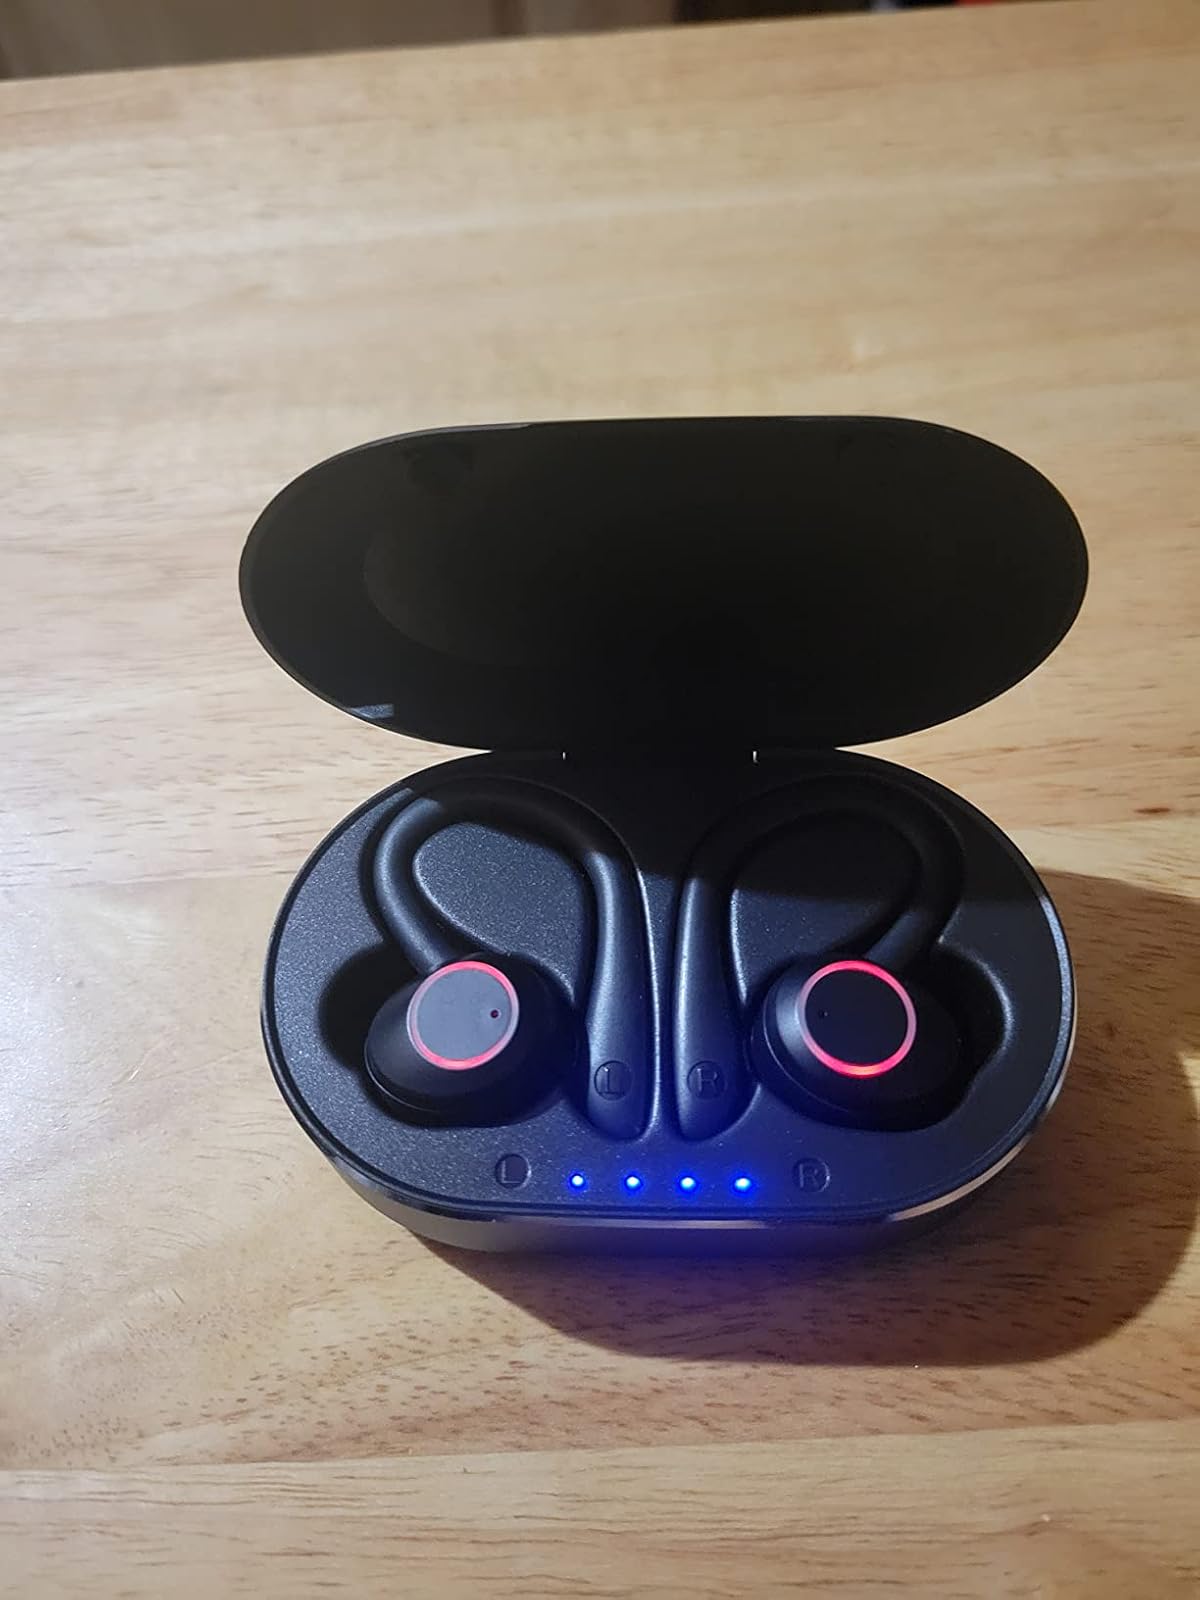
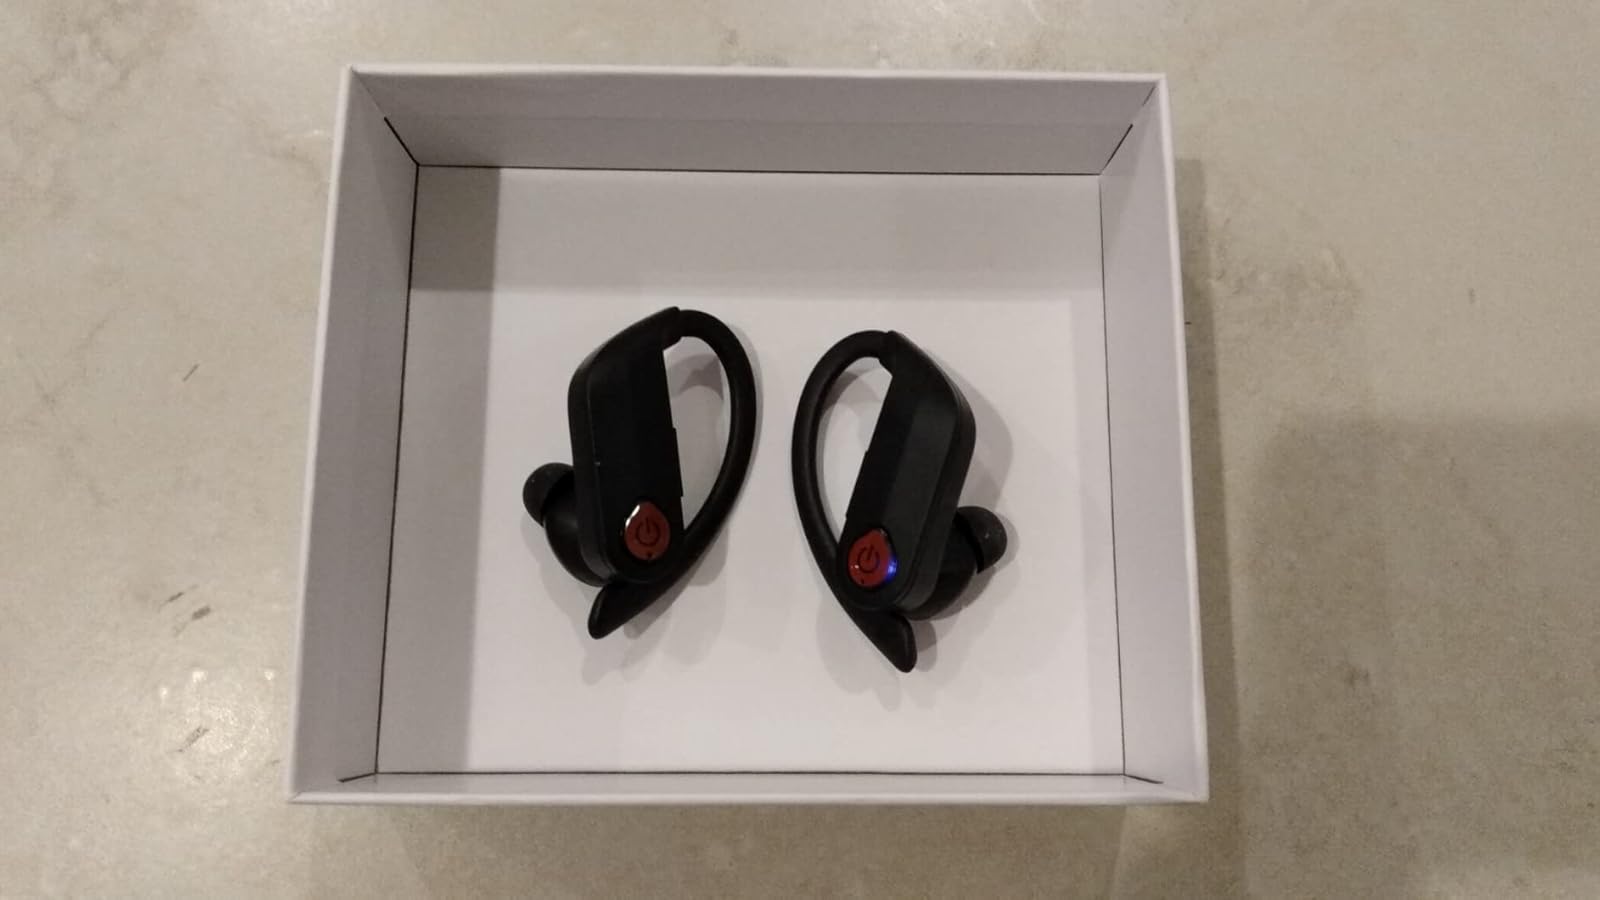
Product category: earbuds
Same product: no